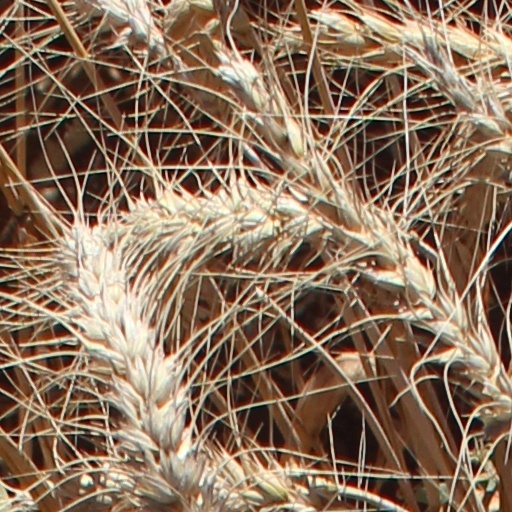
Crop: wheat